Rusted Caravaggios

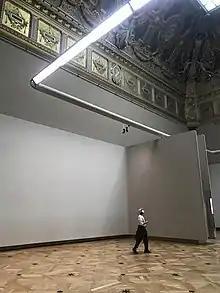
Sam Abbas at the Louvre July 6, 2020.

Rusted Caravaggios is a 2020 French short documentary film about the first public invitation to the Louvre Museum (Monday July 6, 2020) following an unprecedented four-month closure amidst the COVID-19 pandemic.